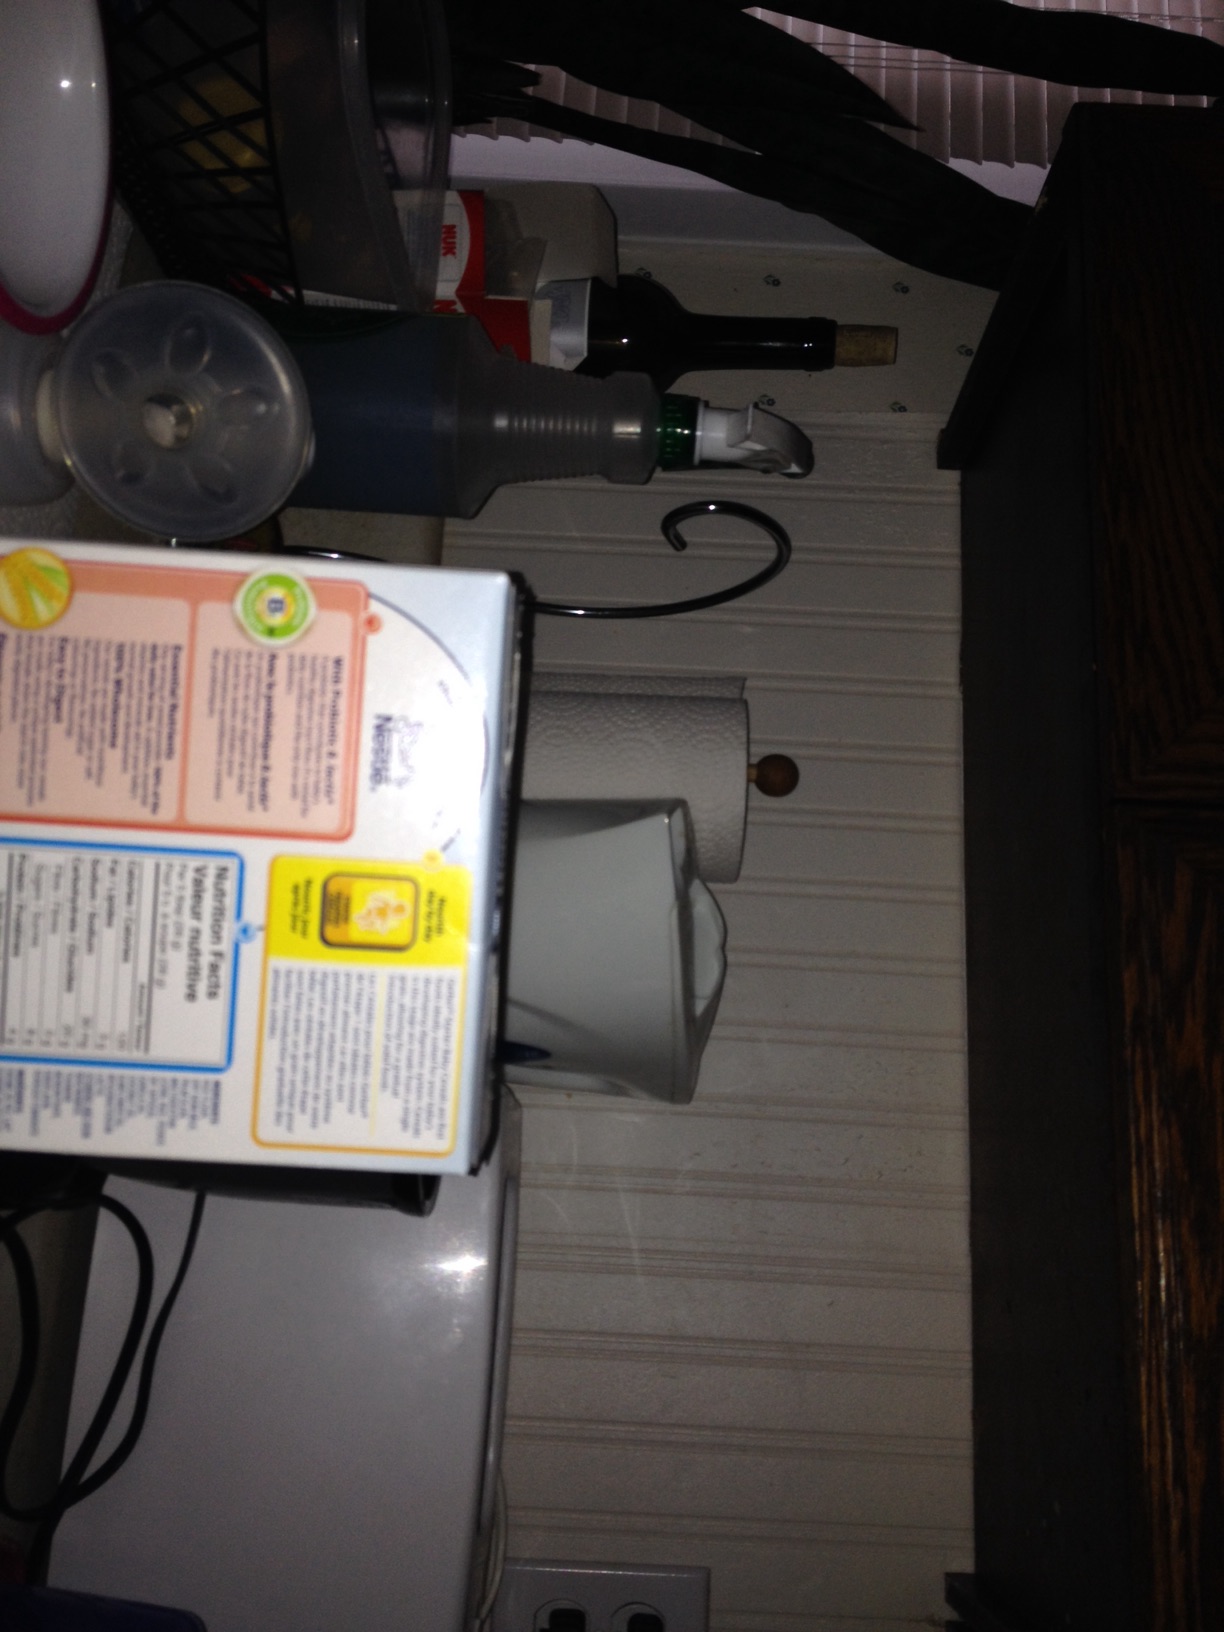Question: What are the instructions on the box?
Answer: unanswerable